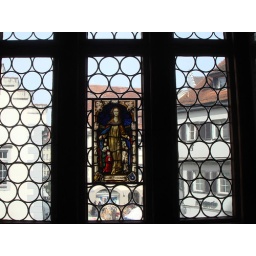
A stained glass window in the Town Hall (Rathaus), Ravenburg, Germany